March Route of Rochambeau's Army: Scotland Road

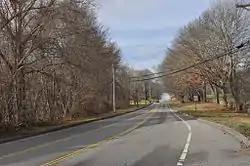
Scotland Road, in 2016

The March Route of Rochambeau's Army: Scotland Road is a historic road section in Windham, Connecticut. Extending along Scotland Road (Connecticut Route 14), from itsintersection with Back Rd. to 80 Scotland Road in, it is an evocative portion of the historic march route of the French Army under the Comte de Rochambeau in 1781 and 1782 during the American Revolutionary War. The troops camped beside the road within this segment in 1782. It was listed on the National Register of Historic Places in 2003.